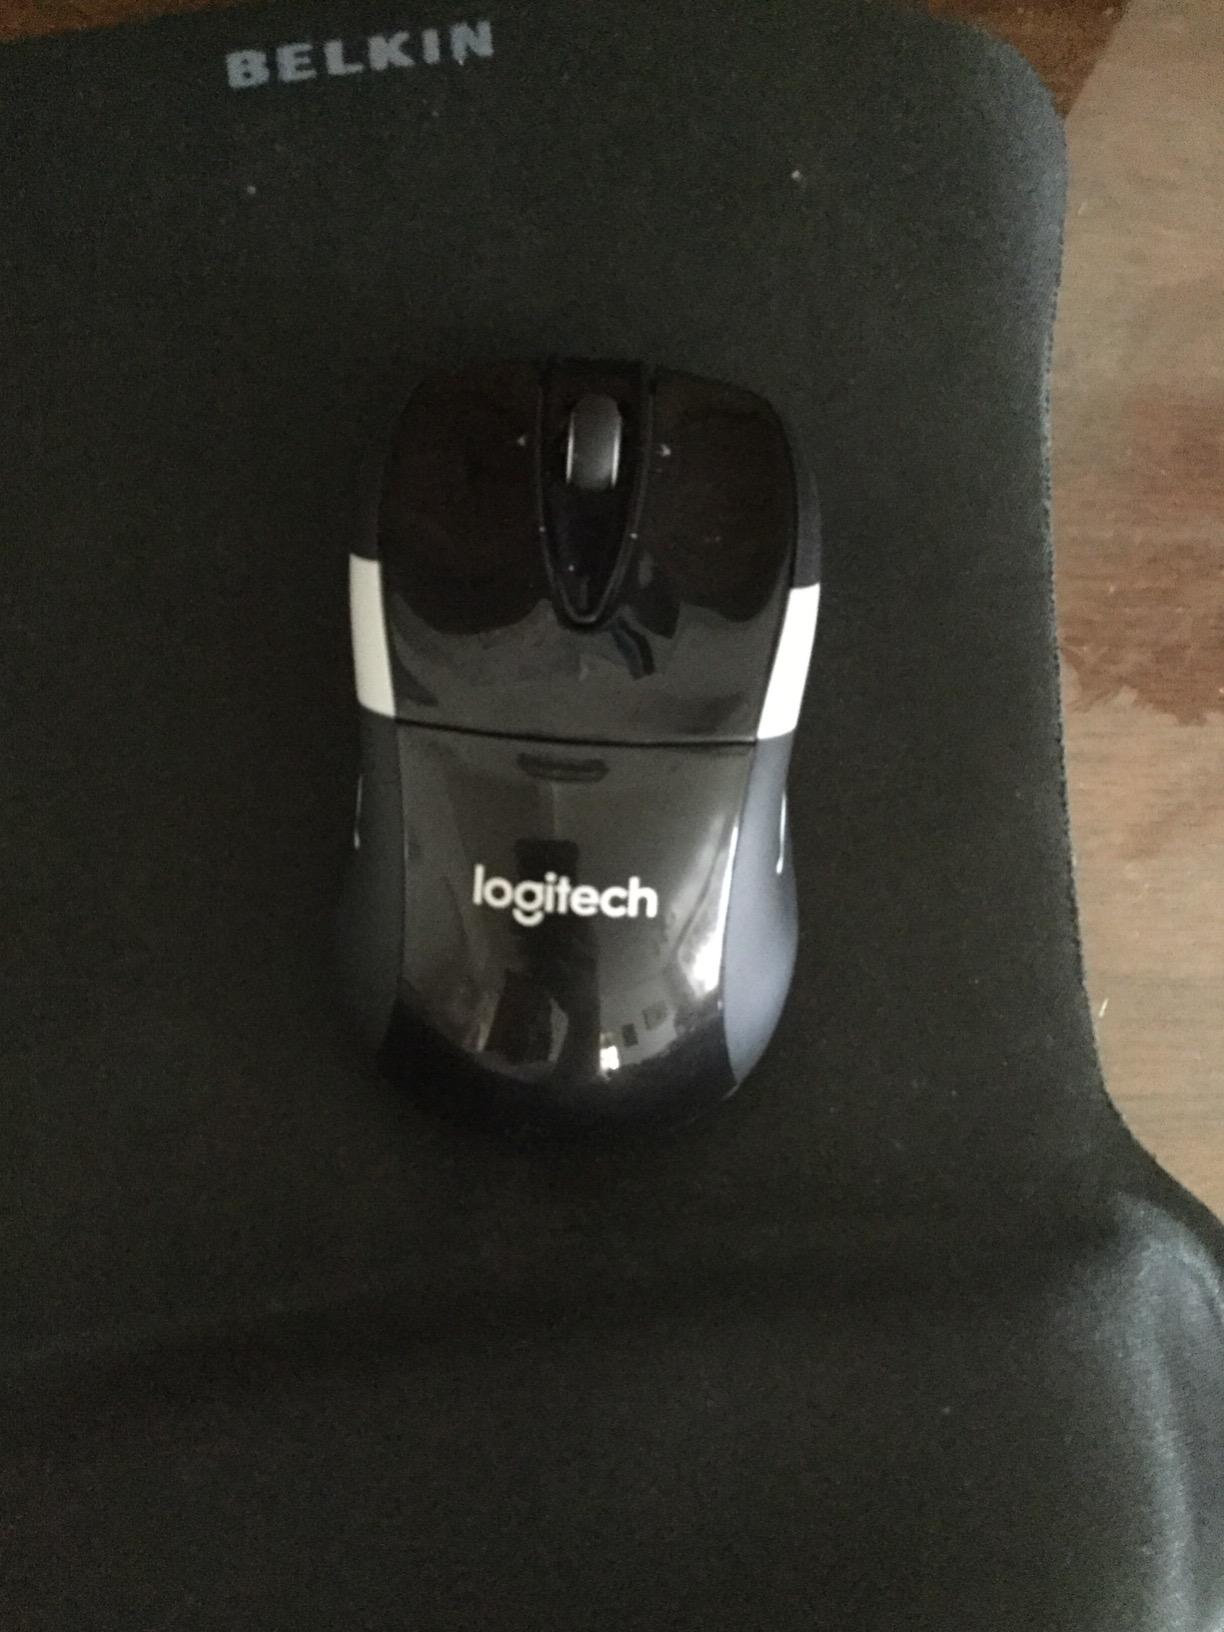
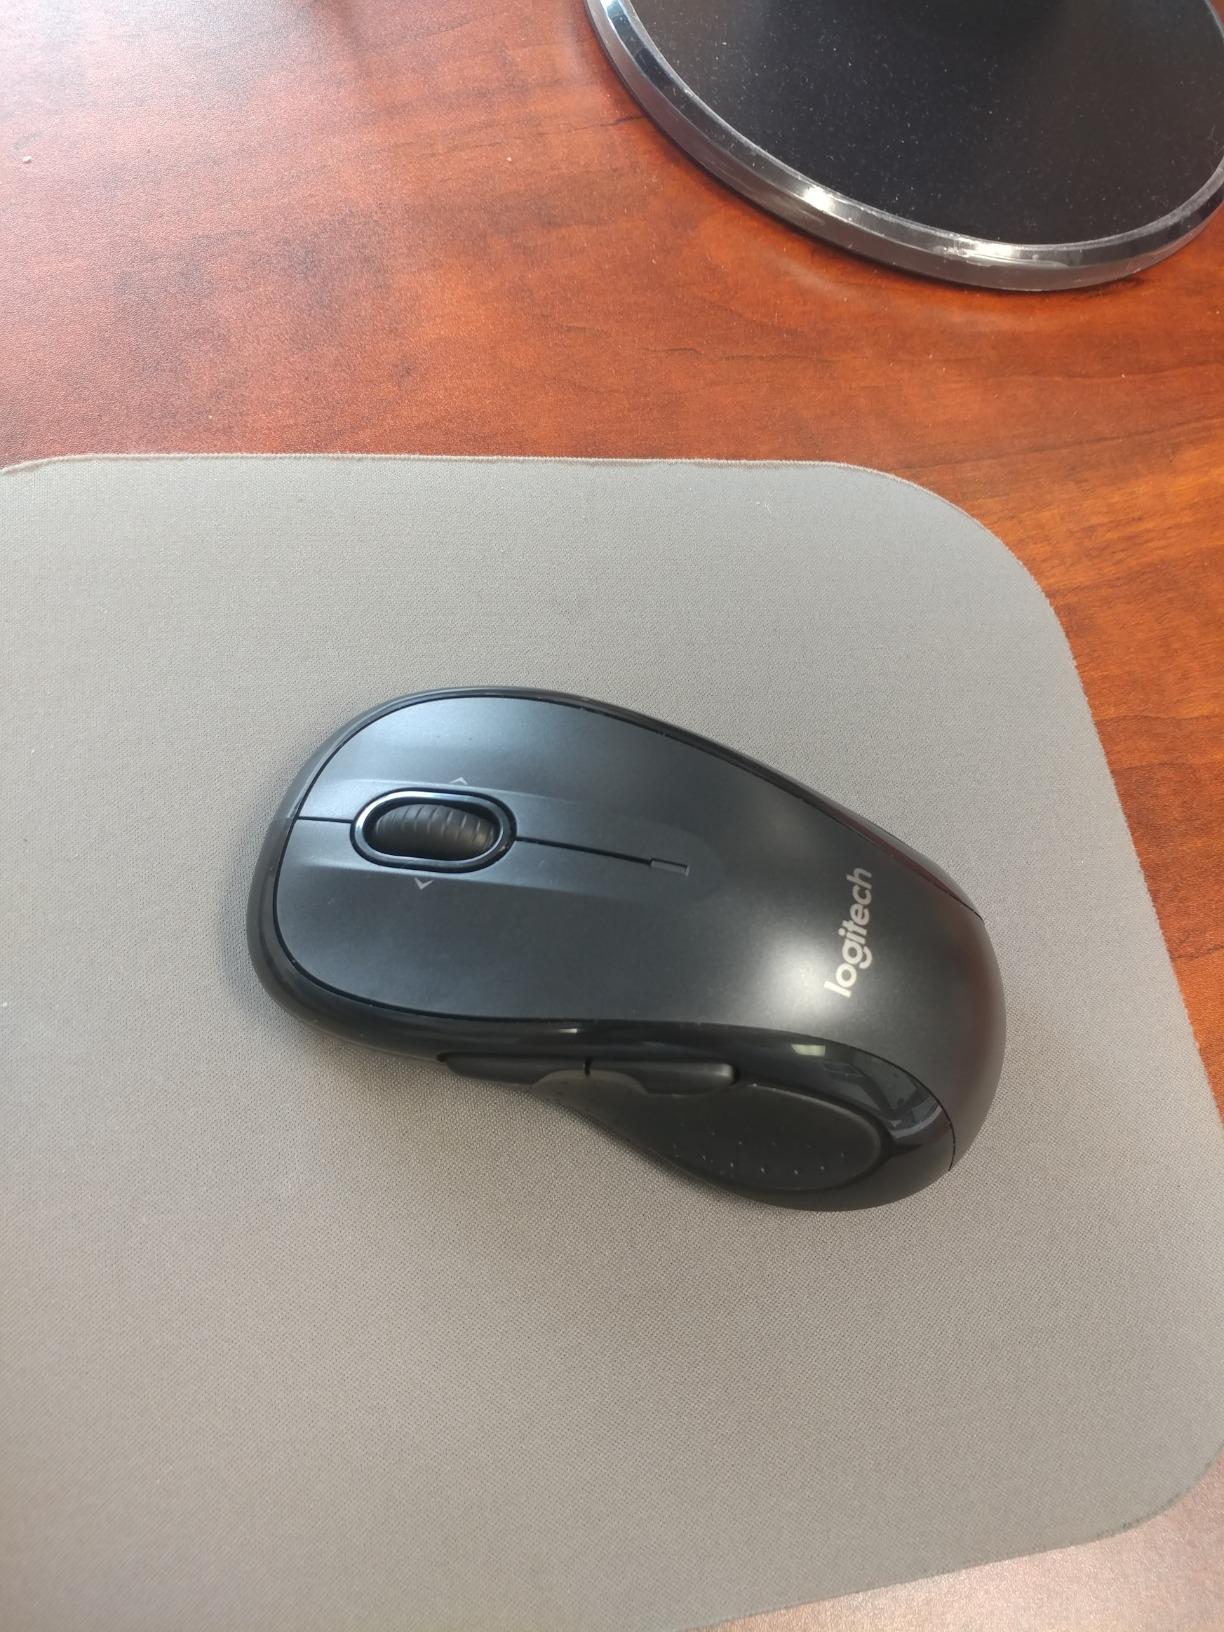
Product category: mouse
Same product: no